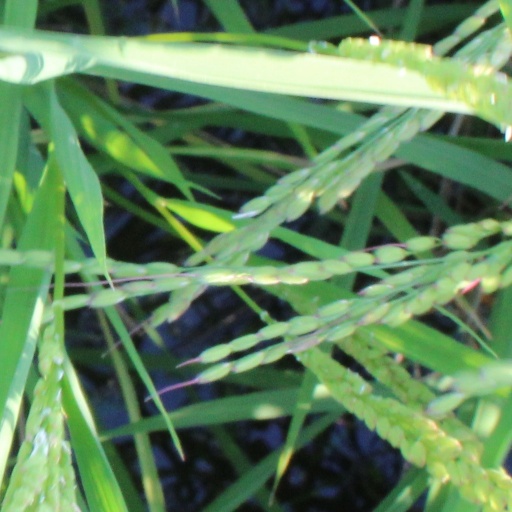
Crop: rice